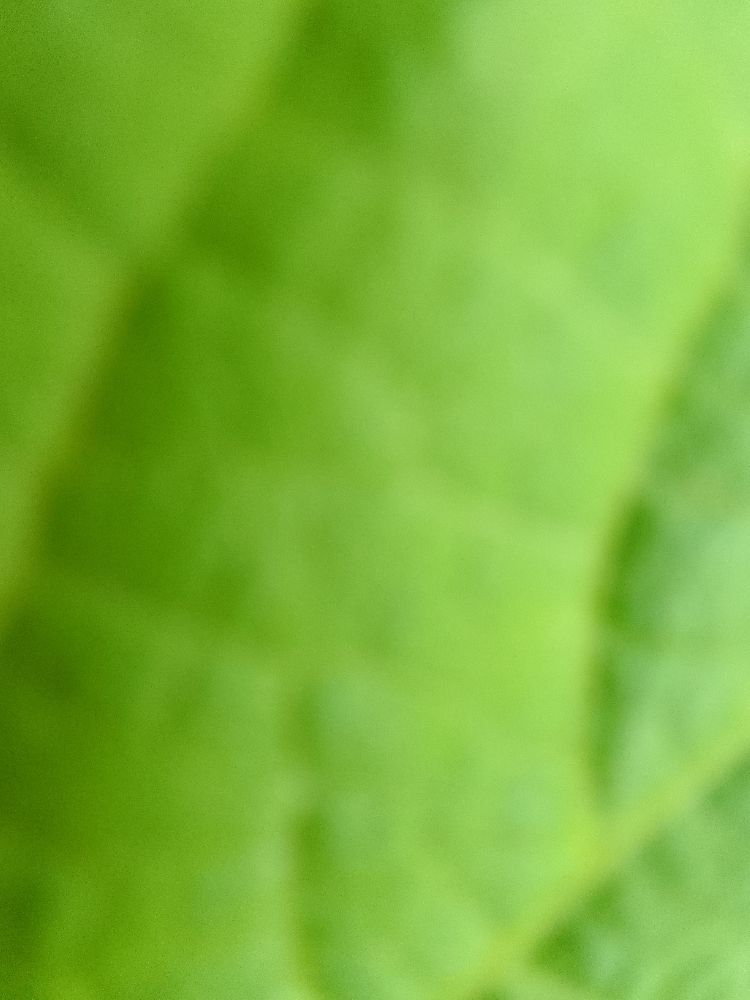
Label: healthy